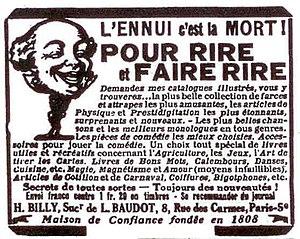
Publicité avec notamment bigotphones.
Cette liste de sociétés bigophoniques a pour ambition de rassembler le plus grand nombre possible de noms de goguettes organisées en sociétés bigophoniques existants dans la documentation conservée sur elles.